John the Evangelist

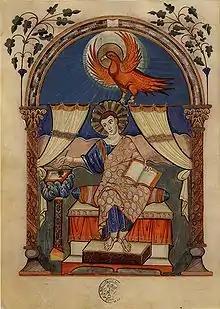
Saint John the Evangelist with eagle, Lorsch Gospels (9th century)

John the Evangelist is the name traditionally given to the author of the Gospel of John. Christians have traditionally identified him with John the Apostle, John of Patmos, and John the Presbyter, although there is no consensus on how many of these may actually be the same individual.